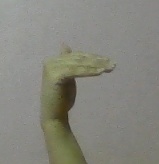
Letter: khaa